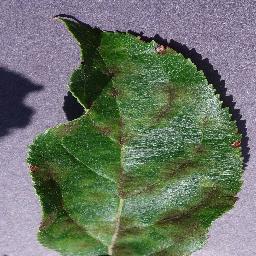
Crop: apple
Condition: scab